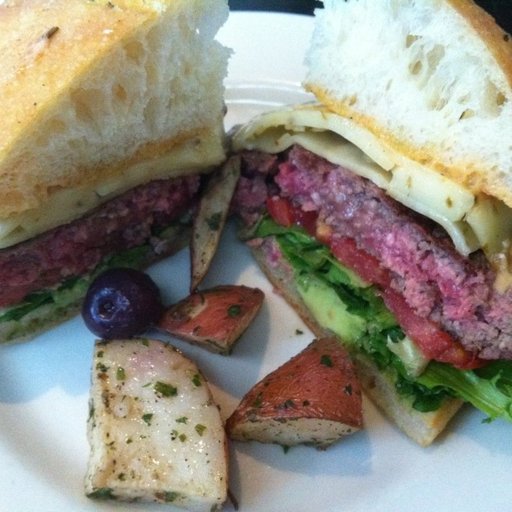
Label: hamburger